Karl Hammer

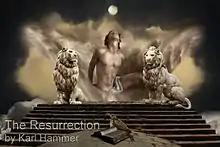
Imaginary Realism by Dutch art photographer Karl Hammer

Next to his work as book author, Hammer is an art photographer, specifically in the relatively new genre imaginary realism, which diverts from conventional magic realism. Where magic realism uses magical and unreal elements in an otherwise realistic environment, Hammer only uses realistic elements but set in an imaginative scene. Comparable with how classic painters would depict, for instance, biblical scenes. Although his art work sometimes depicts well-known mythological or religious storylines, he also uses contemporary or fictional themes. Hammer conveys entire stories and even subplots through the use of color, symbols and geometrical figures. It is therefore important to find the little details that he has often hidden, like a book, a skull or certain animals that have symbolic meanings. Thus, an apparently 'simple' thematic image suddenly turns into a multi-layered art work (he also often hides triangles in his work). According to curators and critics at the Dreamscapes Exhibition his style has a somewhat 'dreamy character with spiritual overtones'. Because of his uses of lighting and color, Hammer was in a 2012 Saatchi Gallery contest honored as 'a Rembrandt in photography'. His work is exhibited worldwide and represented by Marcel Salome.